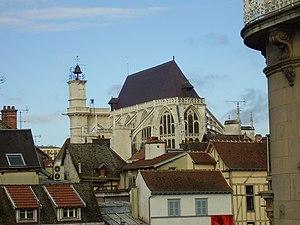
Toits et église Saint-Jean à Troyes (Aube, France).
Cet article recense les monuments historiques de Troyes, en France.